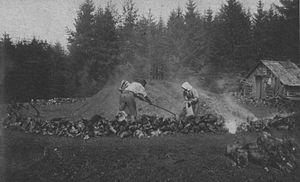
Le charbon de bois est un combustible obtenu en carbonisant du bois en atmosphère contrôlée par pyrolyse.